Alan Eggleston

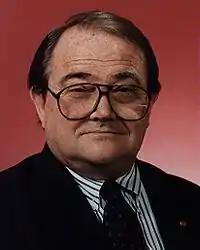

Alan Eggleston (30 December 1941 – 13 May 2025) was an Australian politician who served as a Liberal member of the Australian Senate from 1996 to 2014 representing Western Australia.